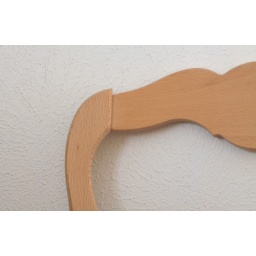
chair against the wall